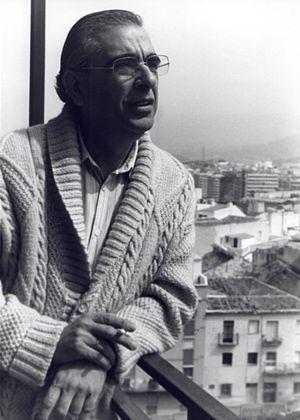
Fausto Olivares Palacios, peintre andalou né à Jaén en novembre 1940, a étudié les Beaux-Arts à Madrid. Il a voyagé à Paris et d'autres villes d'Europe avant de retourner à Jaén en 1966, où il est nommé professeur de dessin et peinture à l'école des Arts et Métiers, et dont il occupa la charge de directeur.